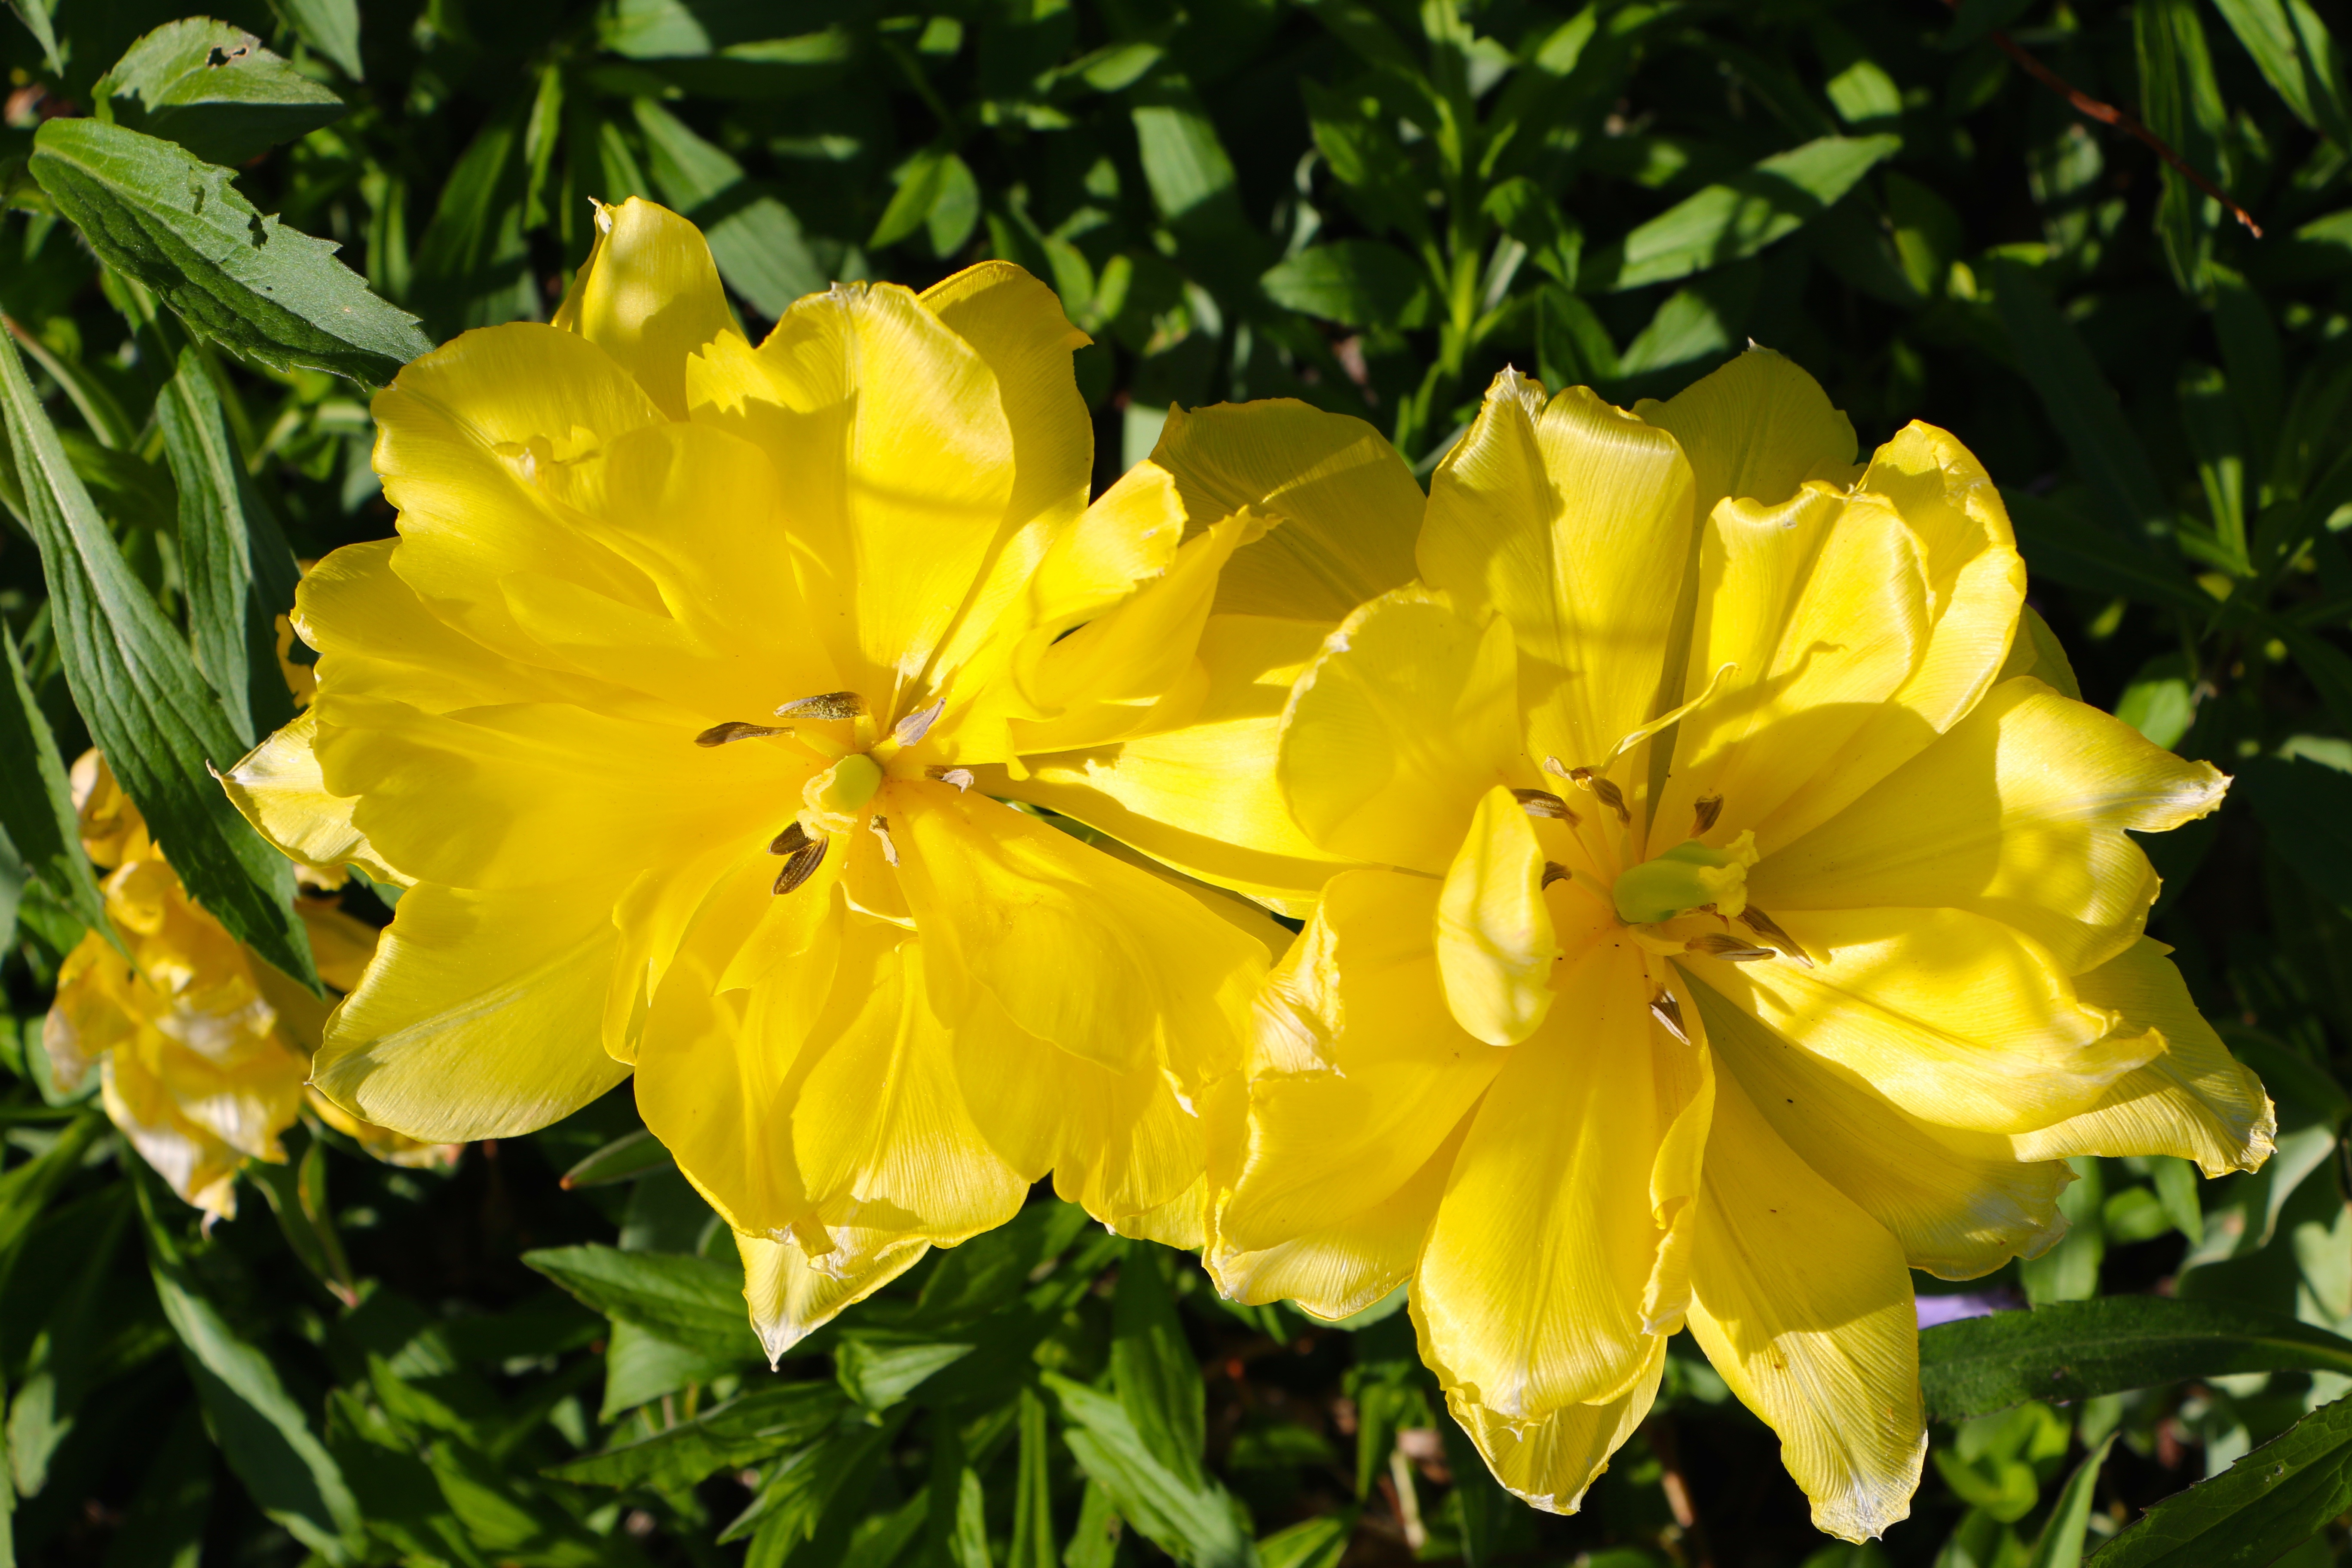
nature, plant, flower, yellow, flora, wildflower, flowers, shrub, evening primrose, daylily, flowering plant, woody plant, land plant, large flowered evening primrose